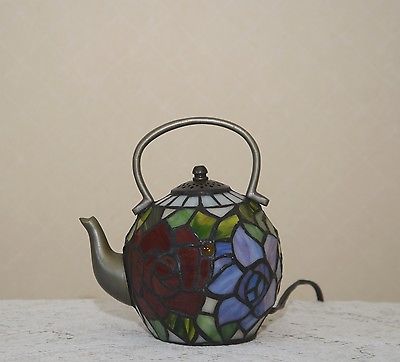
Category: lamp